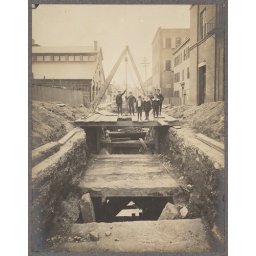
Children standing on scaffold over water